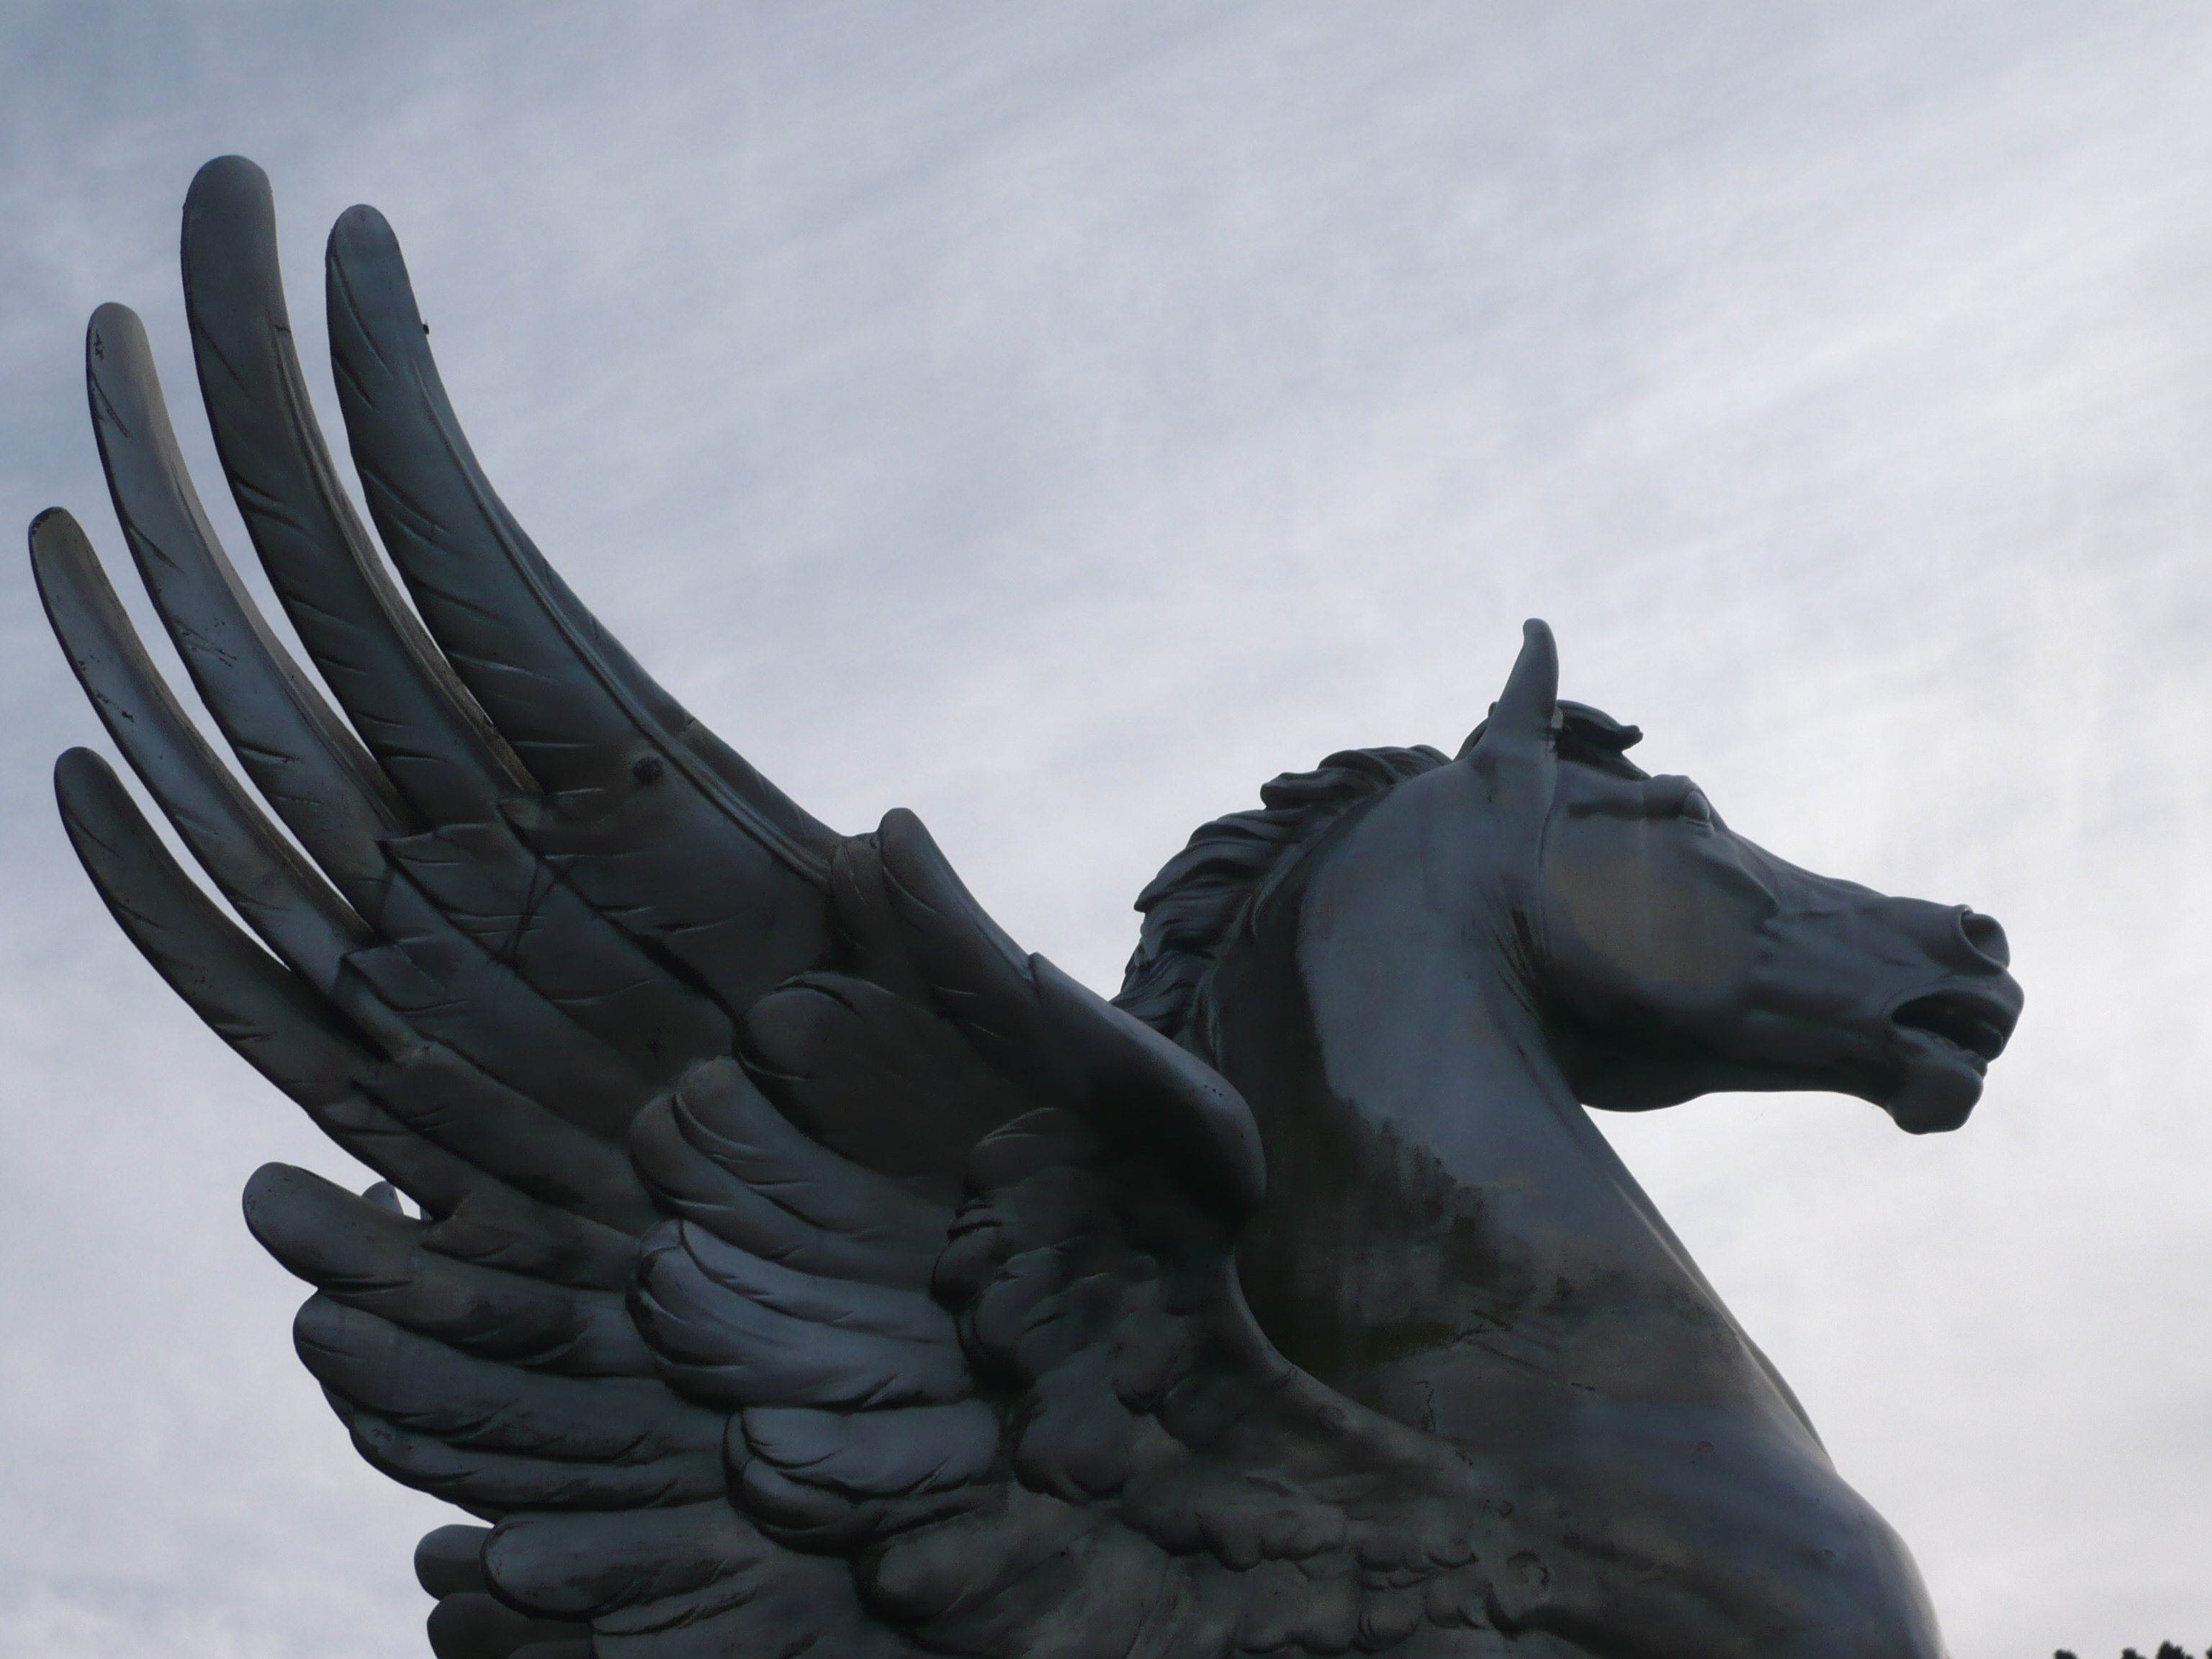
wing, sky, fly, monument, statue, horse, gargoyle, sculpture, art, dragon, say, fairy tales, pegasus, fluegelross, winged horse